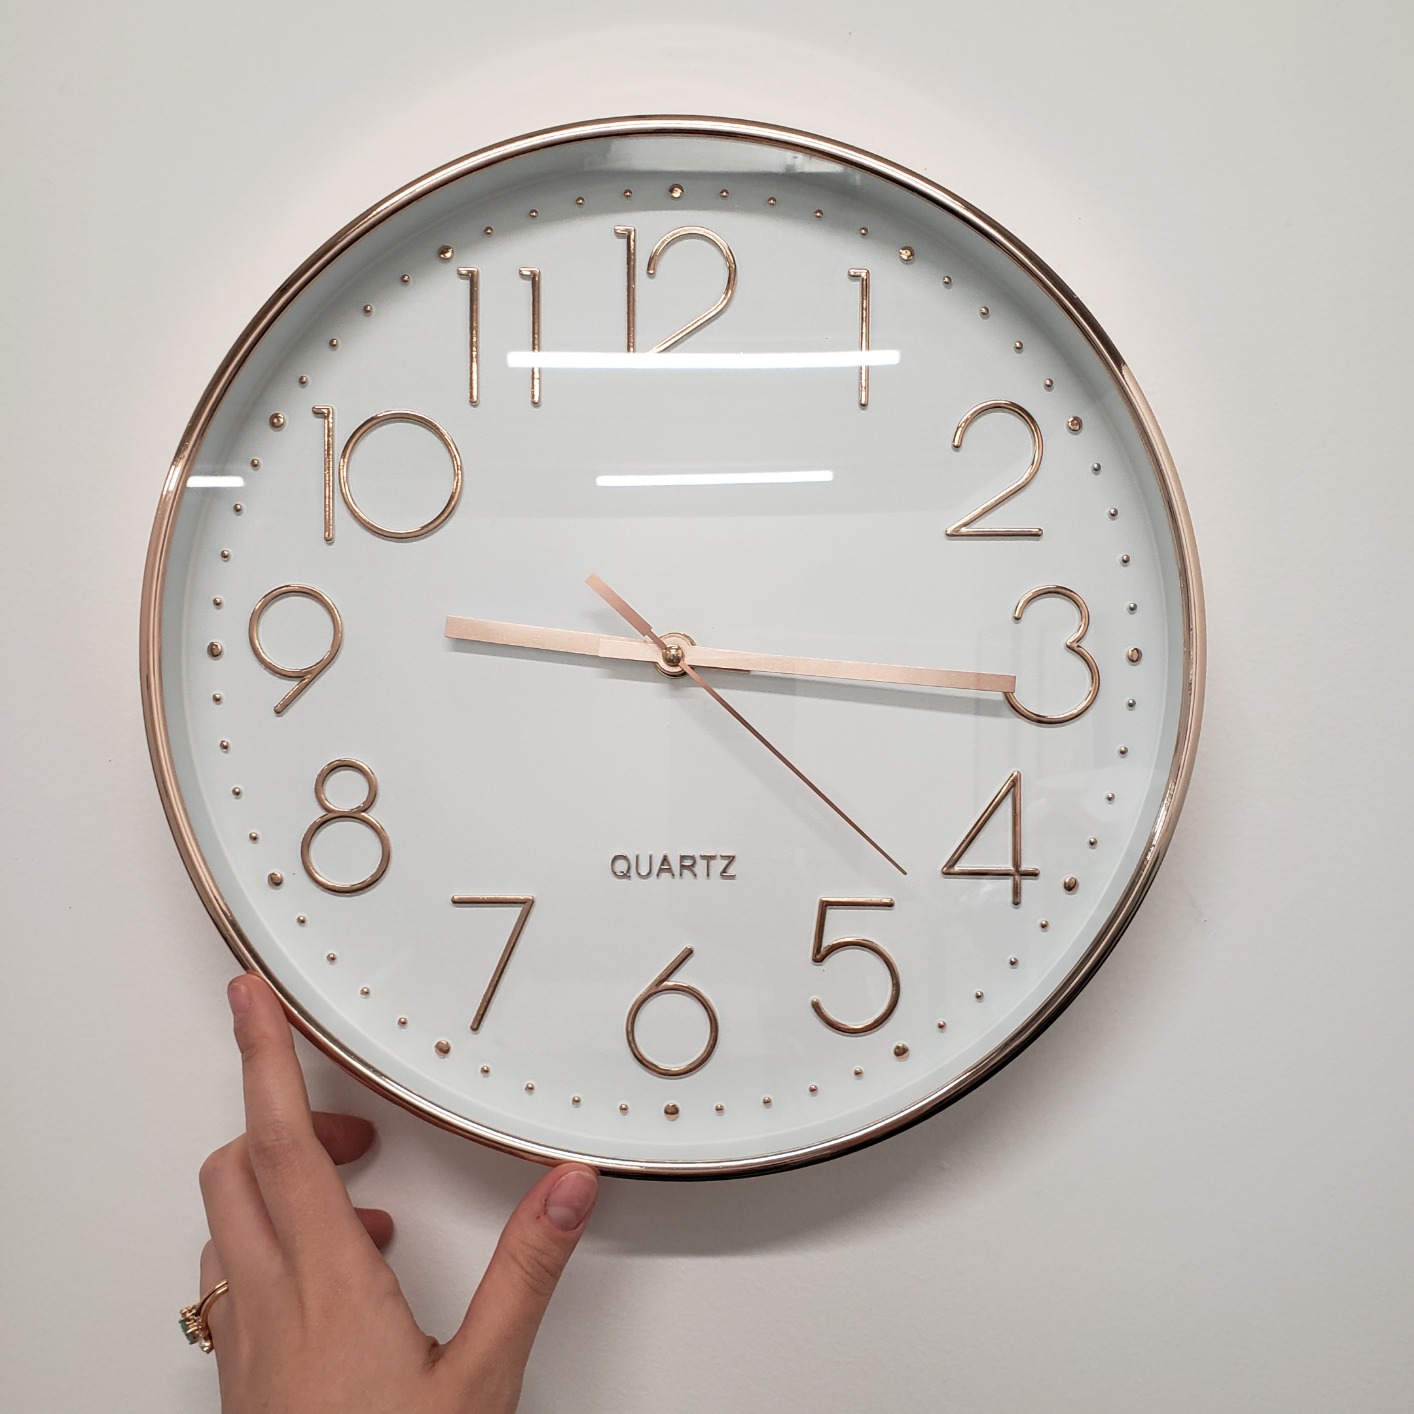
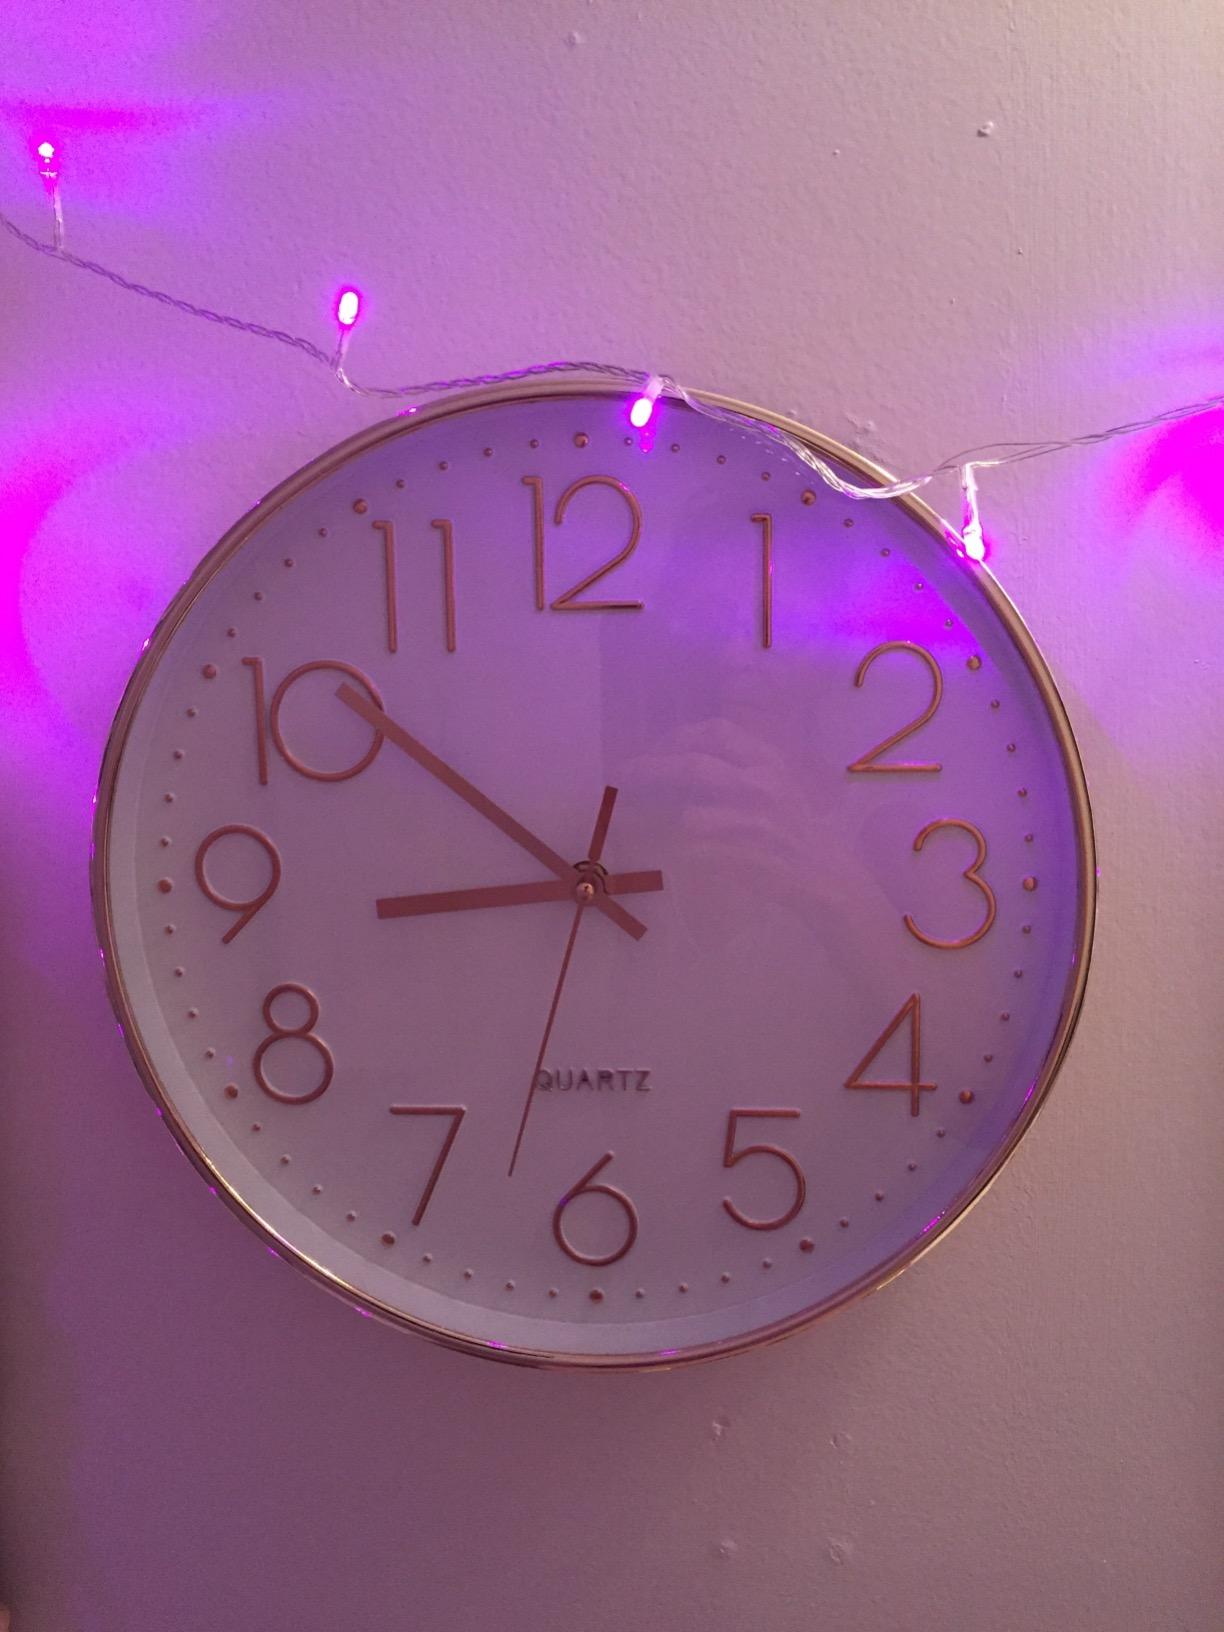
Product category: clock
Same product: yes